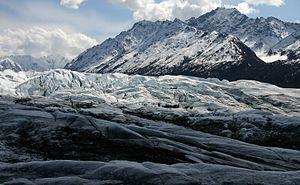
Le glacier Matanuska, en anglais Matanuska Glacier, est un glacier d'Alaska aux États-Unis, de 39 kilomètres de longueur et de 6,4 kilomètres de largeur. C'est le plus grand glacier accessible en voiture des États-Unis. Il se termine par la rivière Matanuska qui se jette dans le golfe de Cook. Il longe la Glenn Highway à 160 kilomètres au nord-est d'Anchorage. Le Matanuska est un glacier actif qui avance d'environ trente centimètres par jour. Il est accessible au public de mars à fin octobre.